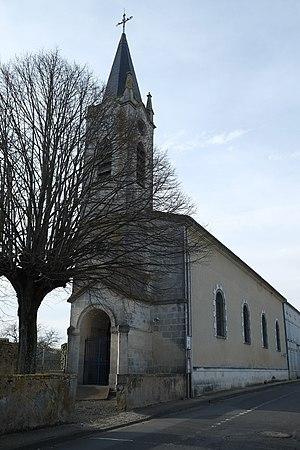
Eglise Saint-Pierre Breuil-Magné Charente Maritime France
Les églises de la Charente-Maritime présentent une grande diversité, d'une commune à une autre, et se distinguent par des styles et des périodes de construction différentes. De nombreux édifices témoignent cependant de l'épanouissement, aux XIᵉ et XIIᵉ siècles d'une forme d'art roman spécifique, appelée art roman saintongeais, caractérisée par une simplicité des formes et un décor sculpté, souvent très riche.
Breuil-Magné est une commune du Sud-Ouest de la France située dans le département de la Charente-Maritime.